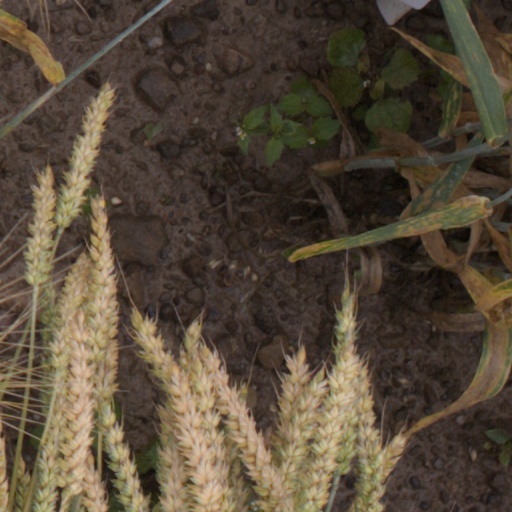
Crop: wheat